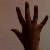
The image shows a hand gesture representing the number 5 in Indian Sign Language.